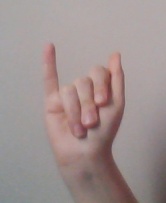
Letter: meem